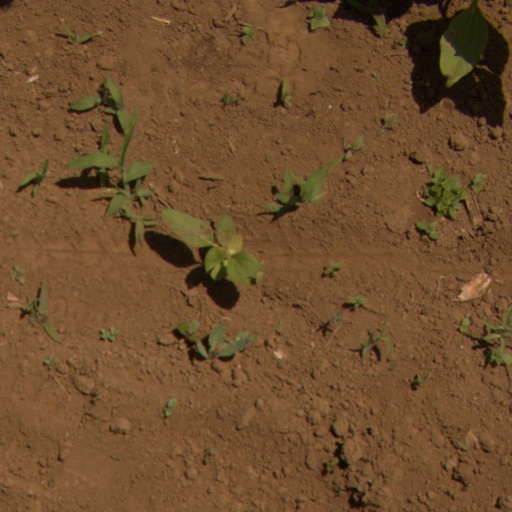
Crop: Jerusalem artichoke